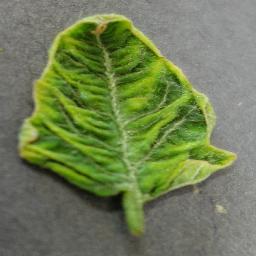
Label: Tomato___Tomato_Yellow_Leaf_Curl_Virus